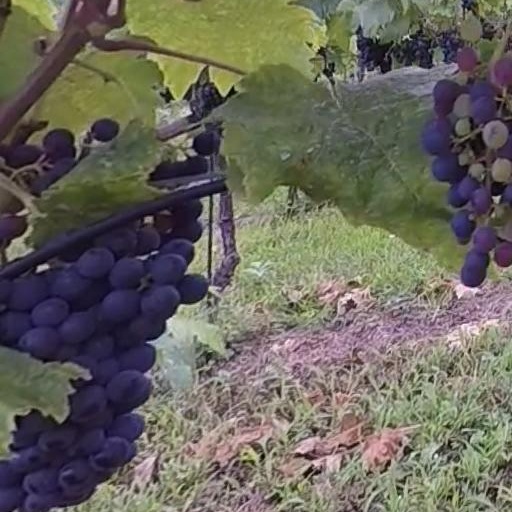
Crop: grape